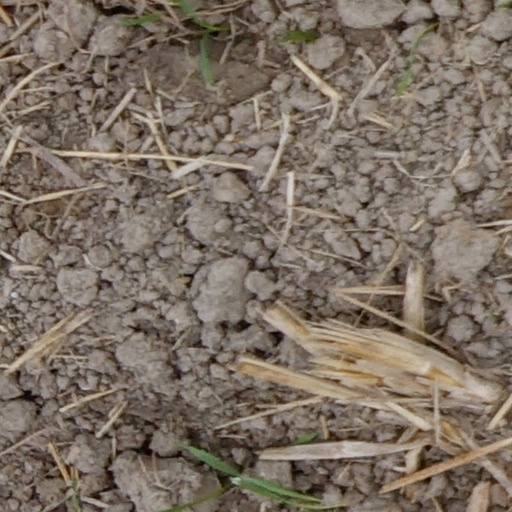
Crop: wheat